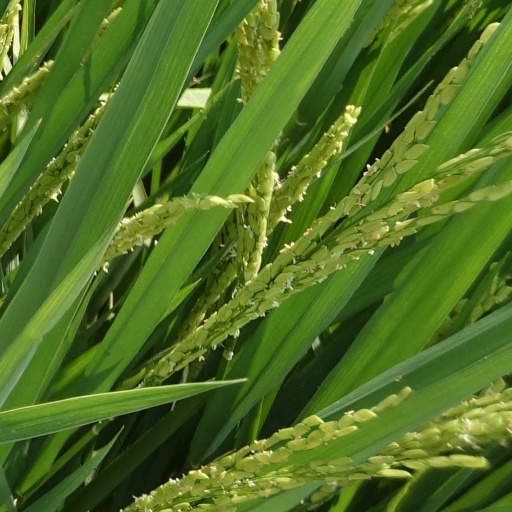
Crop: rice